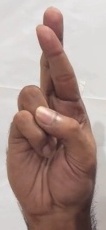
ASL sign: R